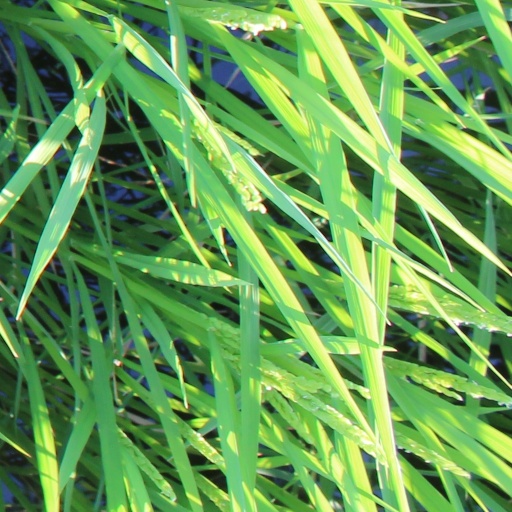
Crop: rice